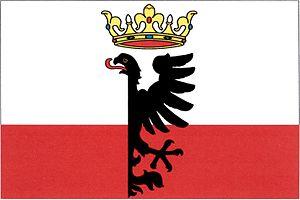
Zlonice est un bourg du district de Kladno, dans la région de région de Bohême-Centrale, en Tchéquie. Sa population s'élevait à 2 263 habitants en 2020.